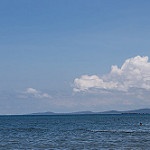
Label: sea